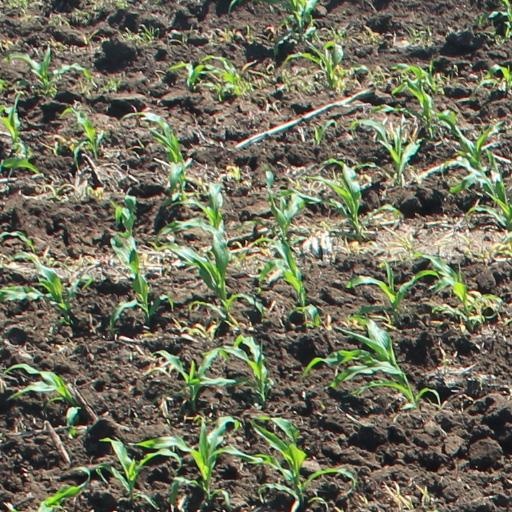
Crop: maize; corn